Confederate government of West Virginia

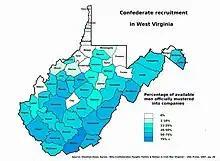
Confederate recruitment in West Virginia

This resulted in a large area of West Virginia that was supportive of the Richmond government and the Confederacy. Union support eroded in some border counties when Union troops invaded western Virginia on May 26, 1861, just days after the vote on the secession ordinance. In the northwestern counties of West Virginia most enrolled 25% of their eligible men in Confederate units, many in excess of 50%. Putnam County, for example, was reported to have voted 944 to 202 against the secession ordinance, but when recruitment began it gave half of its soldiers to the Confederacy. A similar situation occurred in the counties of Cabell, Kanawha and Wayne. One factor hindering Unionism was "state pride" and resistance to outside interference in Virginia's affairs. One Ohio newspaper observed-